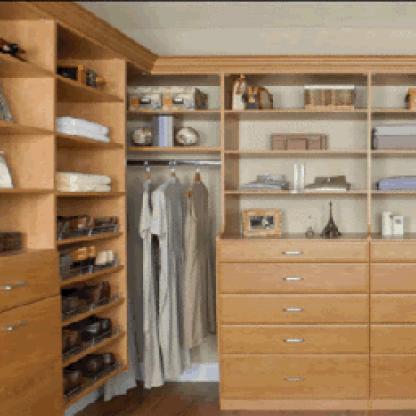
Scene: Indoor